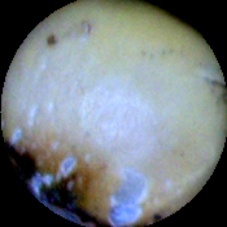
Label: Spotted